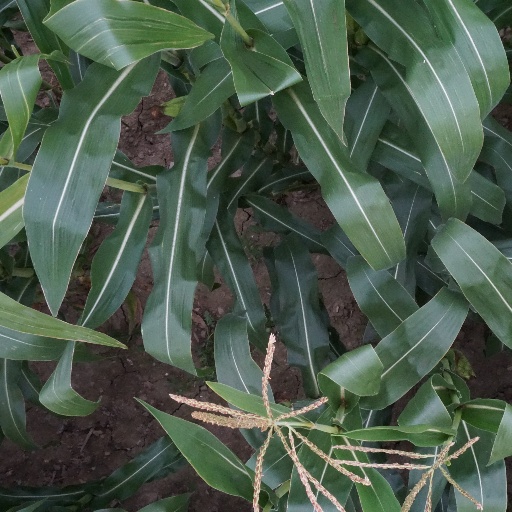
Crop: maize; corn